Paraná Delta

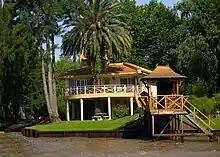
Boat dock-shed and typical house on stilts in Tigre, Buenos Aires (Lower Delta)

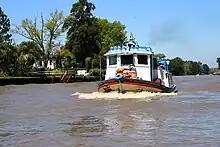
A characteristic provision barge in the Lower Delta

The Paraná Delta is the delta of the Paraná River in Argentina and it consists of several islands known as the Islas del Paraná. The Paraná flows north–south and becomes an alluvial basin (a flood plain) between the Argentine provinces of Entre Ríos, Santa Fe and Buenos Aires then emptying into the .